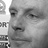
Emotion: sad